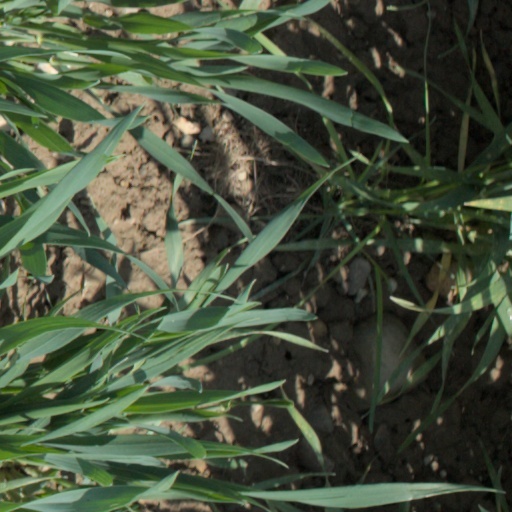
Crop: wheat